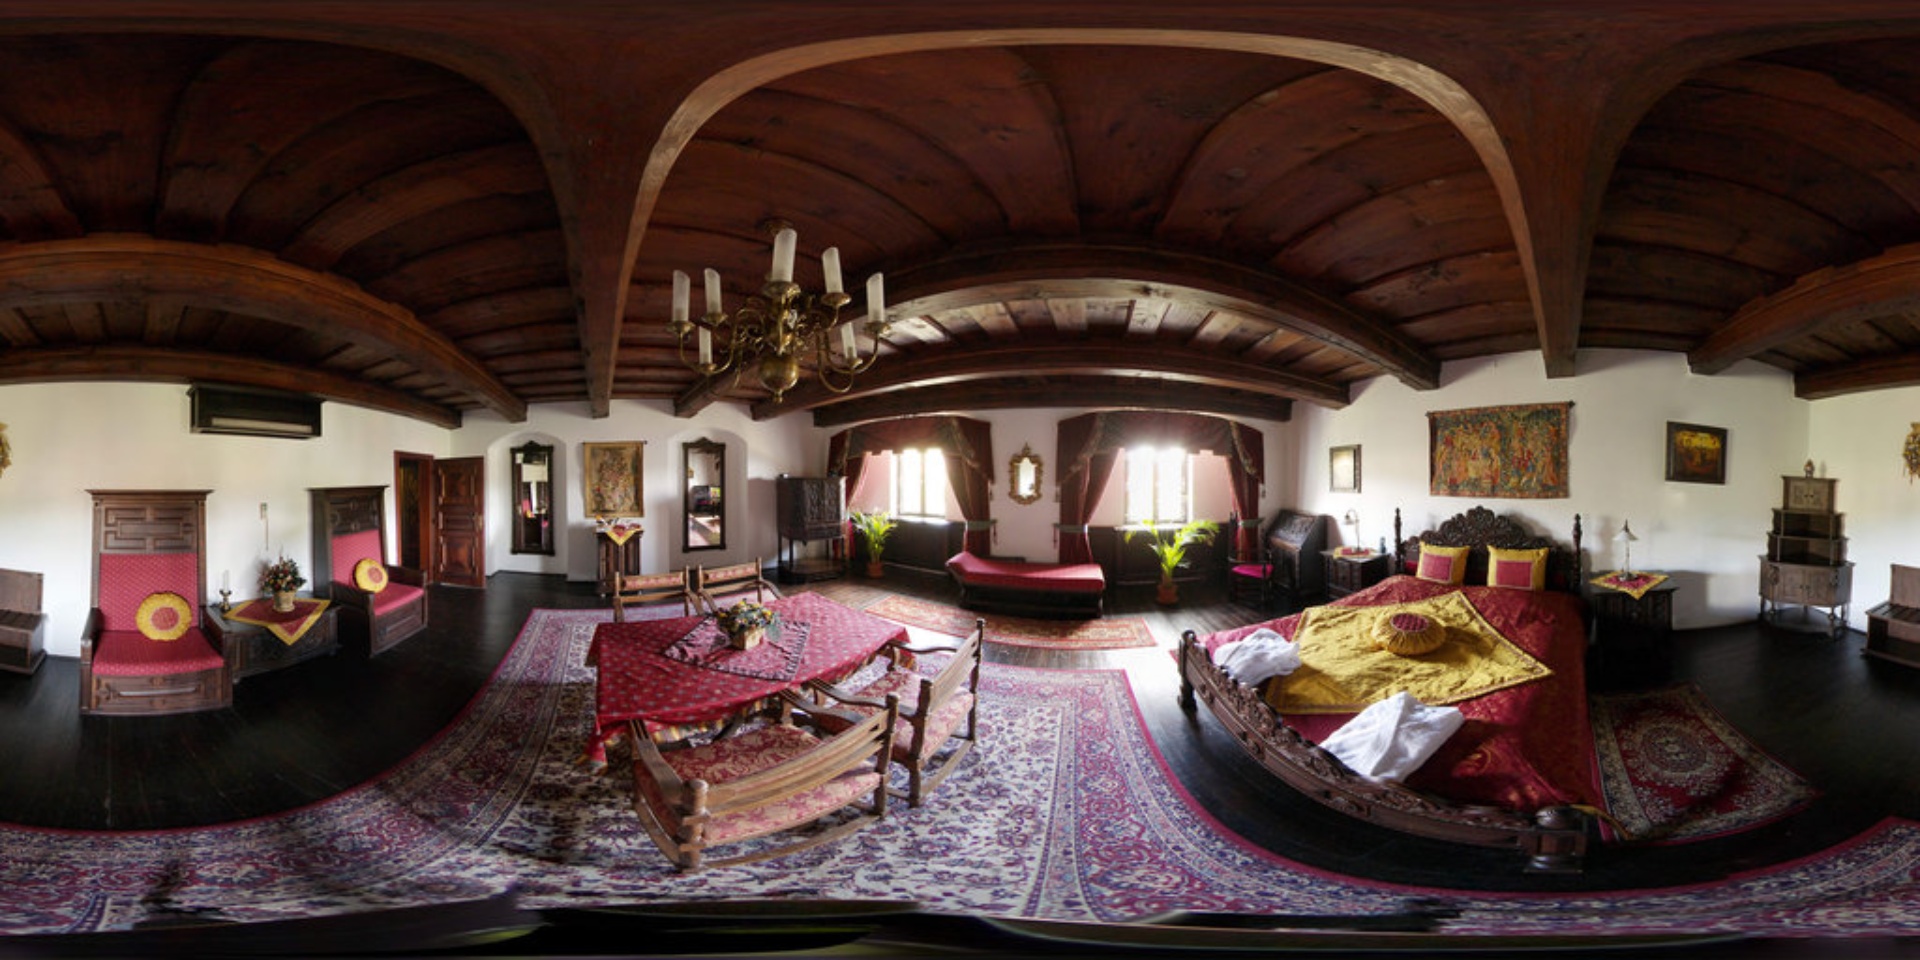
Referred object: the small potted plant on the dining table

Referred object: the brass chandelier